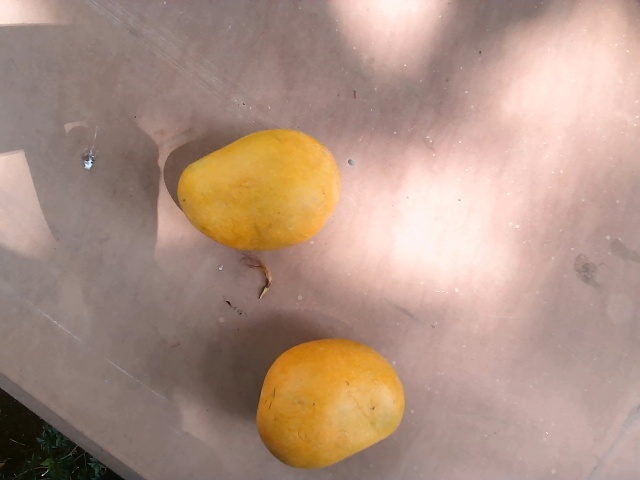
Label: Ripe_Mango